Annunciation of San Giovanni Valdarno

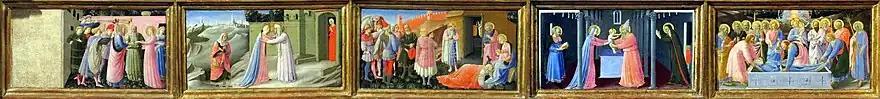

In its predella, the "Annunciation of San Giovanni Valdarno" is displayed with five scenes from the life of Mary, attributed to an assistant of Angelico, Zanobi Strozzi.